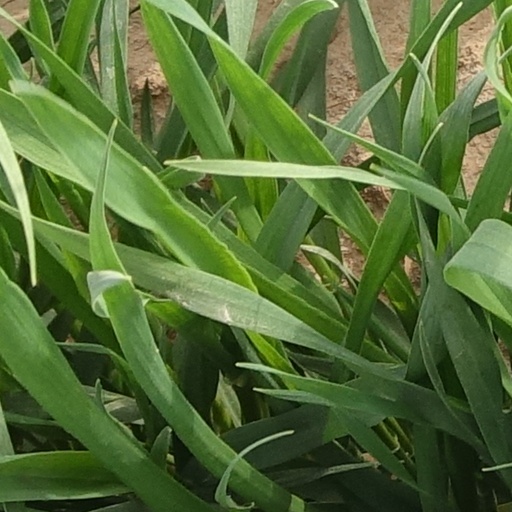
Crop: wheat